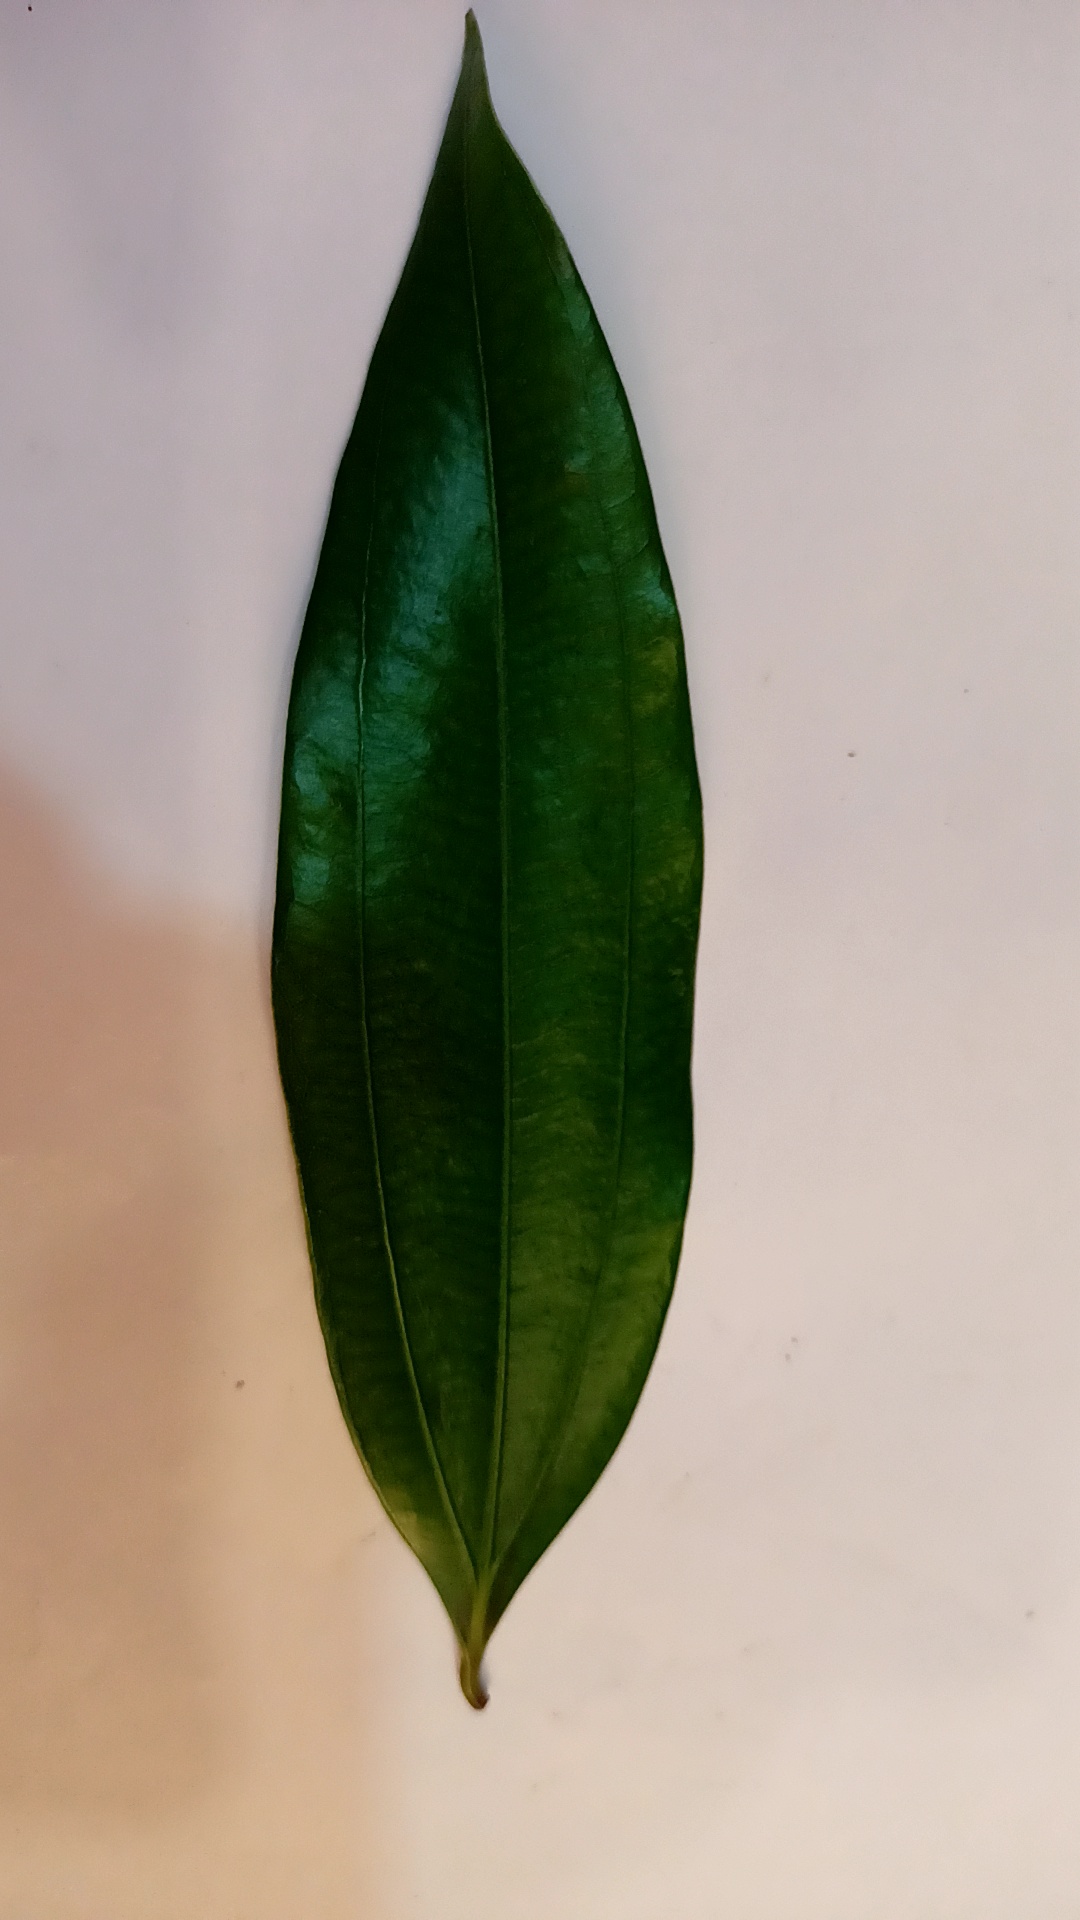
Label: Healthy